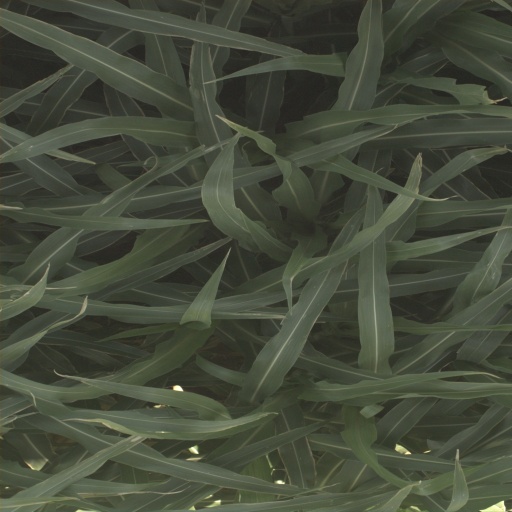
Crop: sorghum